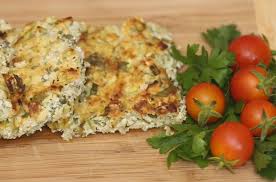
Yemek: mucver